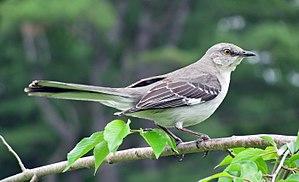
Un Moqueur polyglotte adulte (Mimus polyglottos) perché sur un Prunus Subhirtella (Prunus Subhirtella) dans le New Hampshire, États-Unis
Hidalgo est un État du Mexique de 20 502 km².
Puebla est le nom de l'un des 31 États du Mexique. Sa capitale est Puebla de Zaragoza. L'État de Puebla est bordé, à l'est par les États de Veracruz, à l'ouest par l'État de Mexico, de Hidalgo, de Tlaxcala et de Morelos, et au sud par l'État de l'Oaxaca et de Guerrero. L'État de Puebla ne possède pas d'accès à la mer et possède un relief accidenté. Il couvre une superficie de 34 251 km² où vivent cinq millions d'habitants, ce qui en fait le cinquième État le plus peuplé du pays. En outre, dans la région de Sierra Norte de Puebla se trouve la plus grande population de langue nahuatl du pays.
L’État de Michoacán officiellement l’État de Michoacán de Ocampo est un État du Mexique situé sur la côte Pacifique, à peu près au centre du pays. Entouré à l'ouest par les États de Colima et de Jalisco, au nord par Guanajuato et Querétaro, à l'est par l'État de Mexico et au sud-est par le Guerrero, il occupe une surface de 59 928 km². En 2015, il comptait environ 4,6 millions d'habitants. La capitale est Morelia.